Acre, Israel

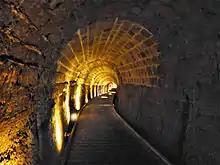
The Templar Tunnel.

Around 37 BC, the Romans conquered the Hellenized Phoenician port-city called Akko. It became a colony in southern Roman Phoenicia, called "Colonia Claudia Felix Ptolemais Garmanica Stabilis". Ptolemais stayed Roman for nearly seven centuries until 636 AD, when it was conquered by the Muslim Arabs. Under Augustus, a gymnasium was built in the city. In 4 BC, the Roman proconsul Publius Quinctilius Varus assembled his army there in order to suppress the revolts that broke out in the region following the death of Herod the Great.